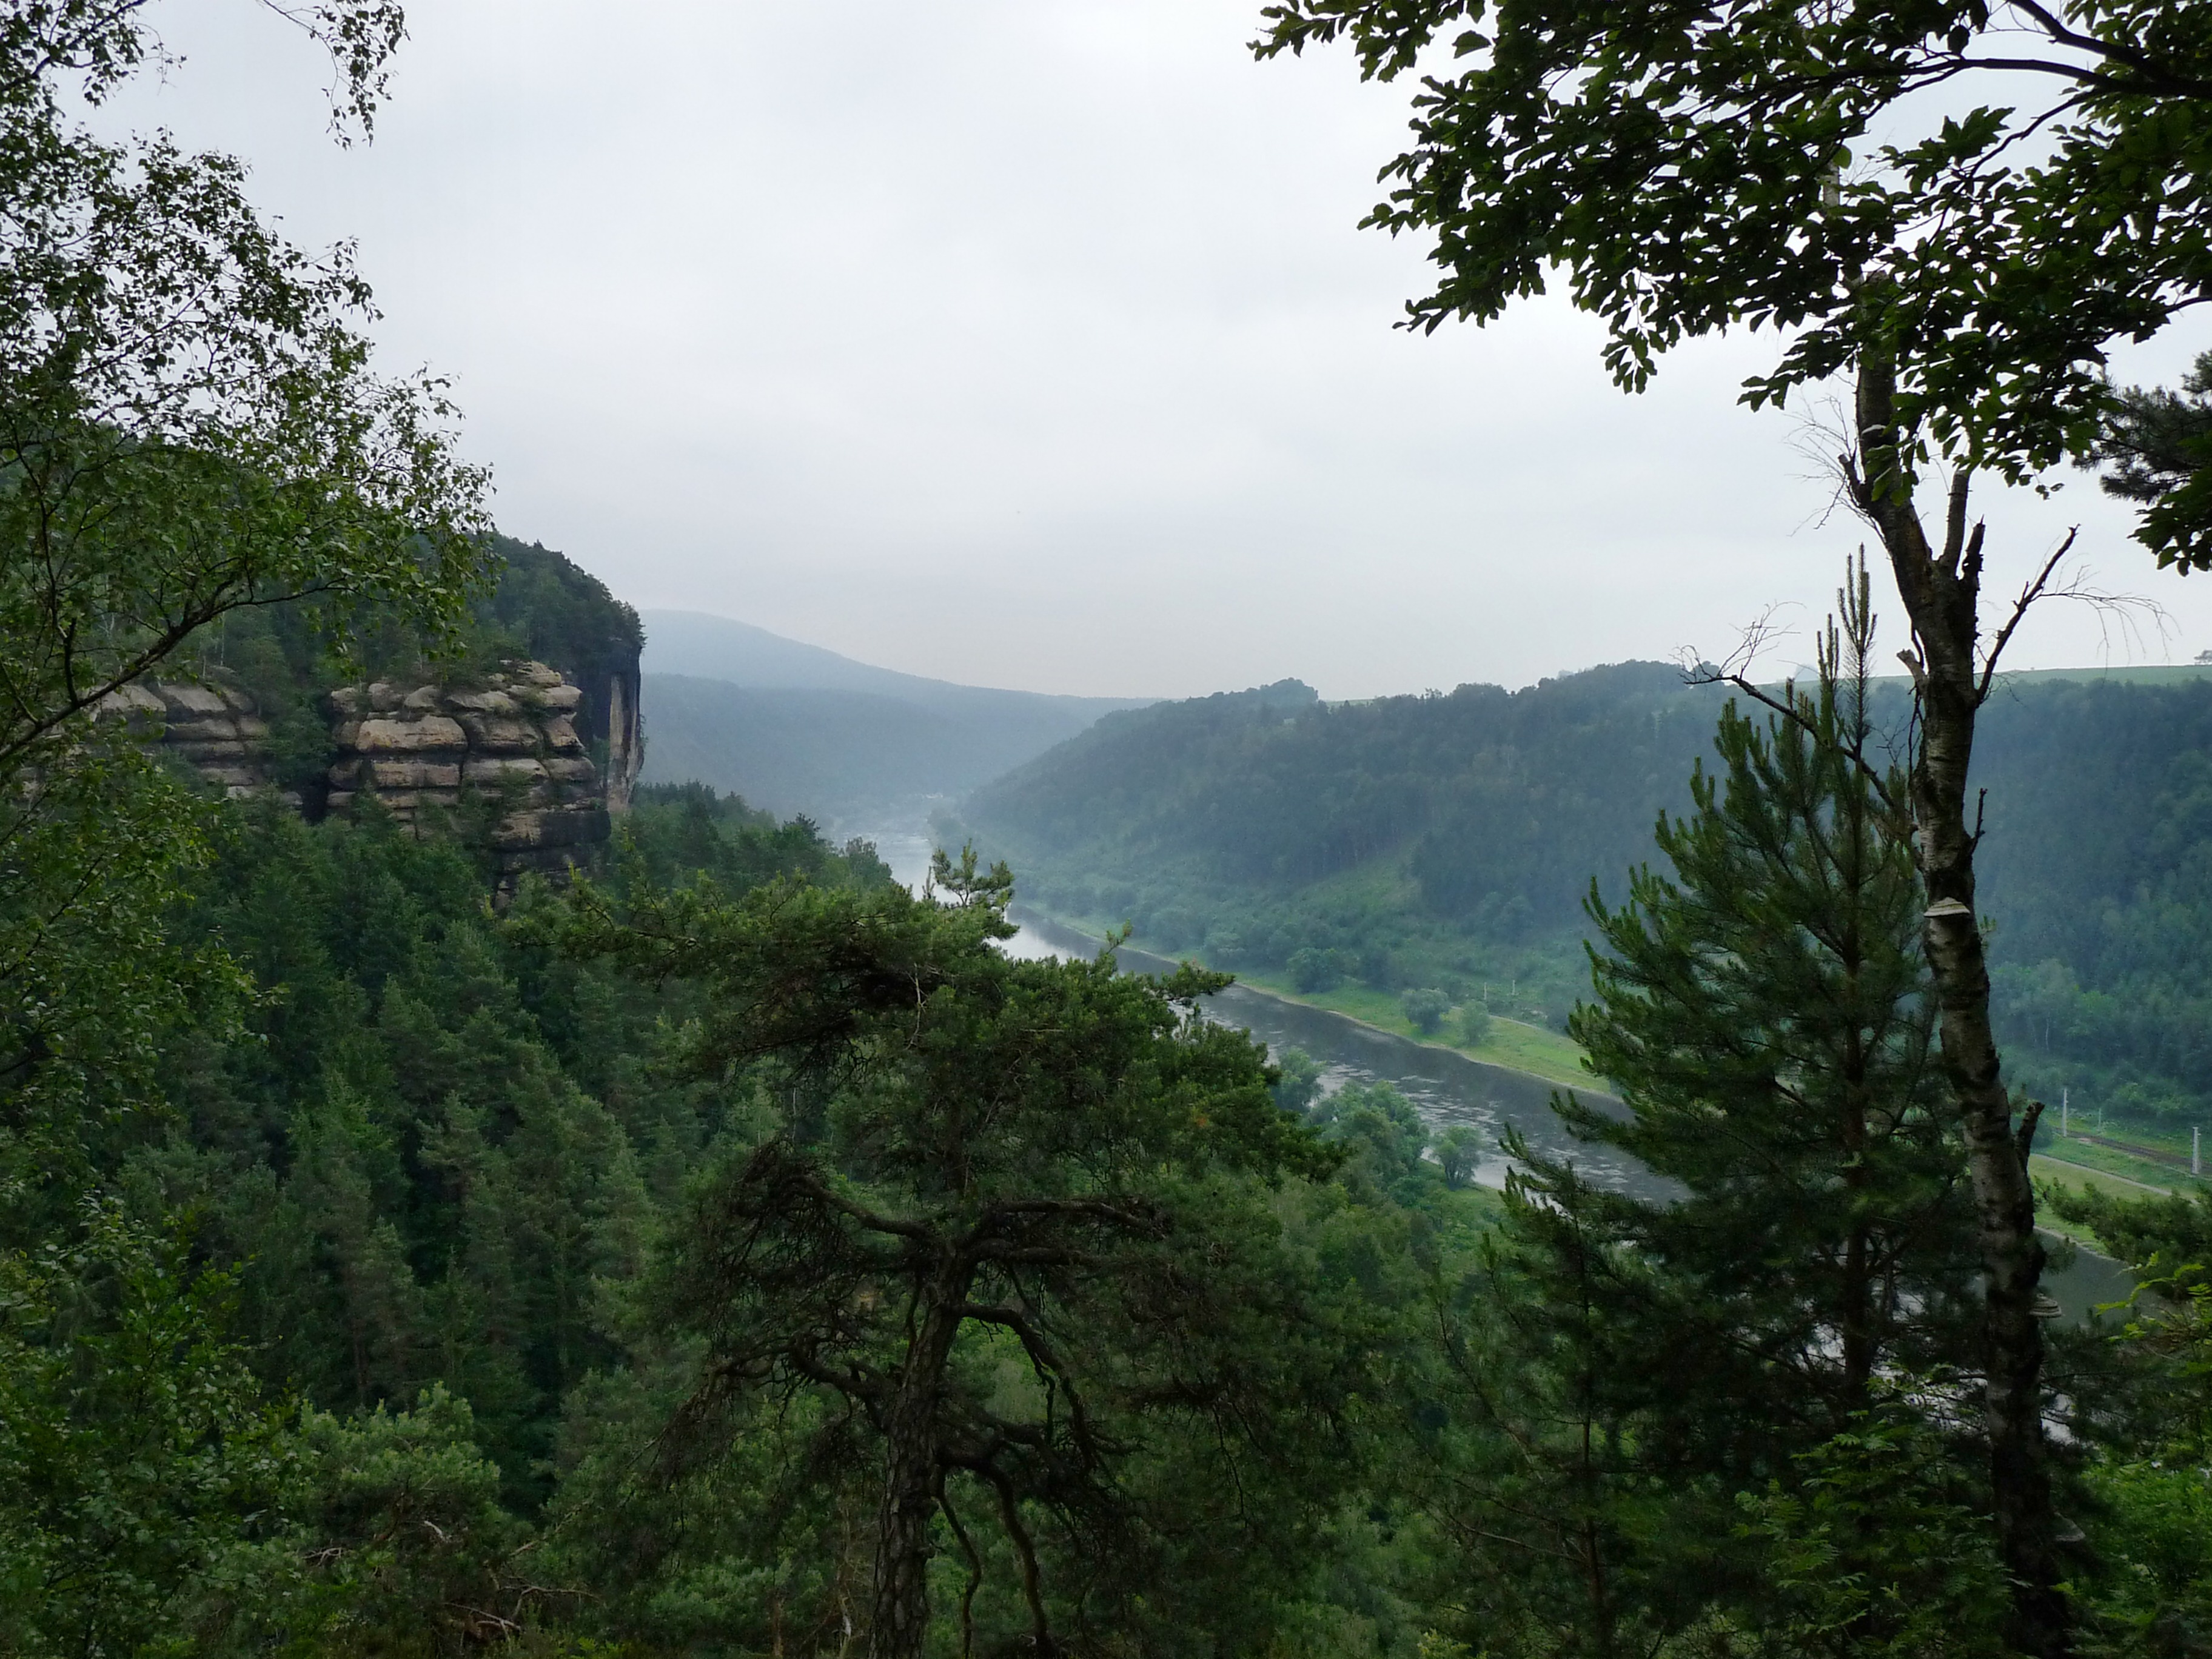
landscape, tree, forest, wilderness, walking, mountain, trail, hill, adventure, river, valley, mountain range, jungle, ridge, vegetation, rainforest, habitat, ecosystem, elbe, saxon switzerland, nature park, biome, elbe valley, natural environment, geographical feature, atmospheric phenomenon, mountainous landforms